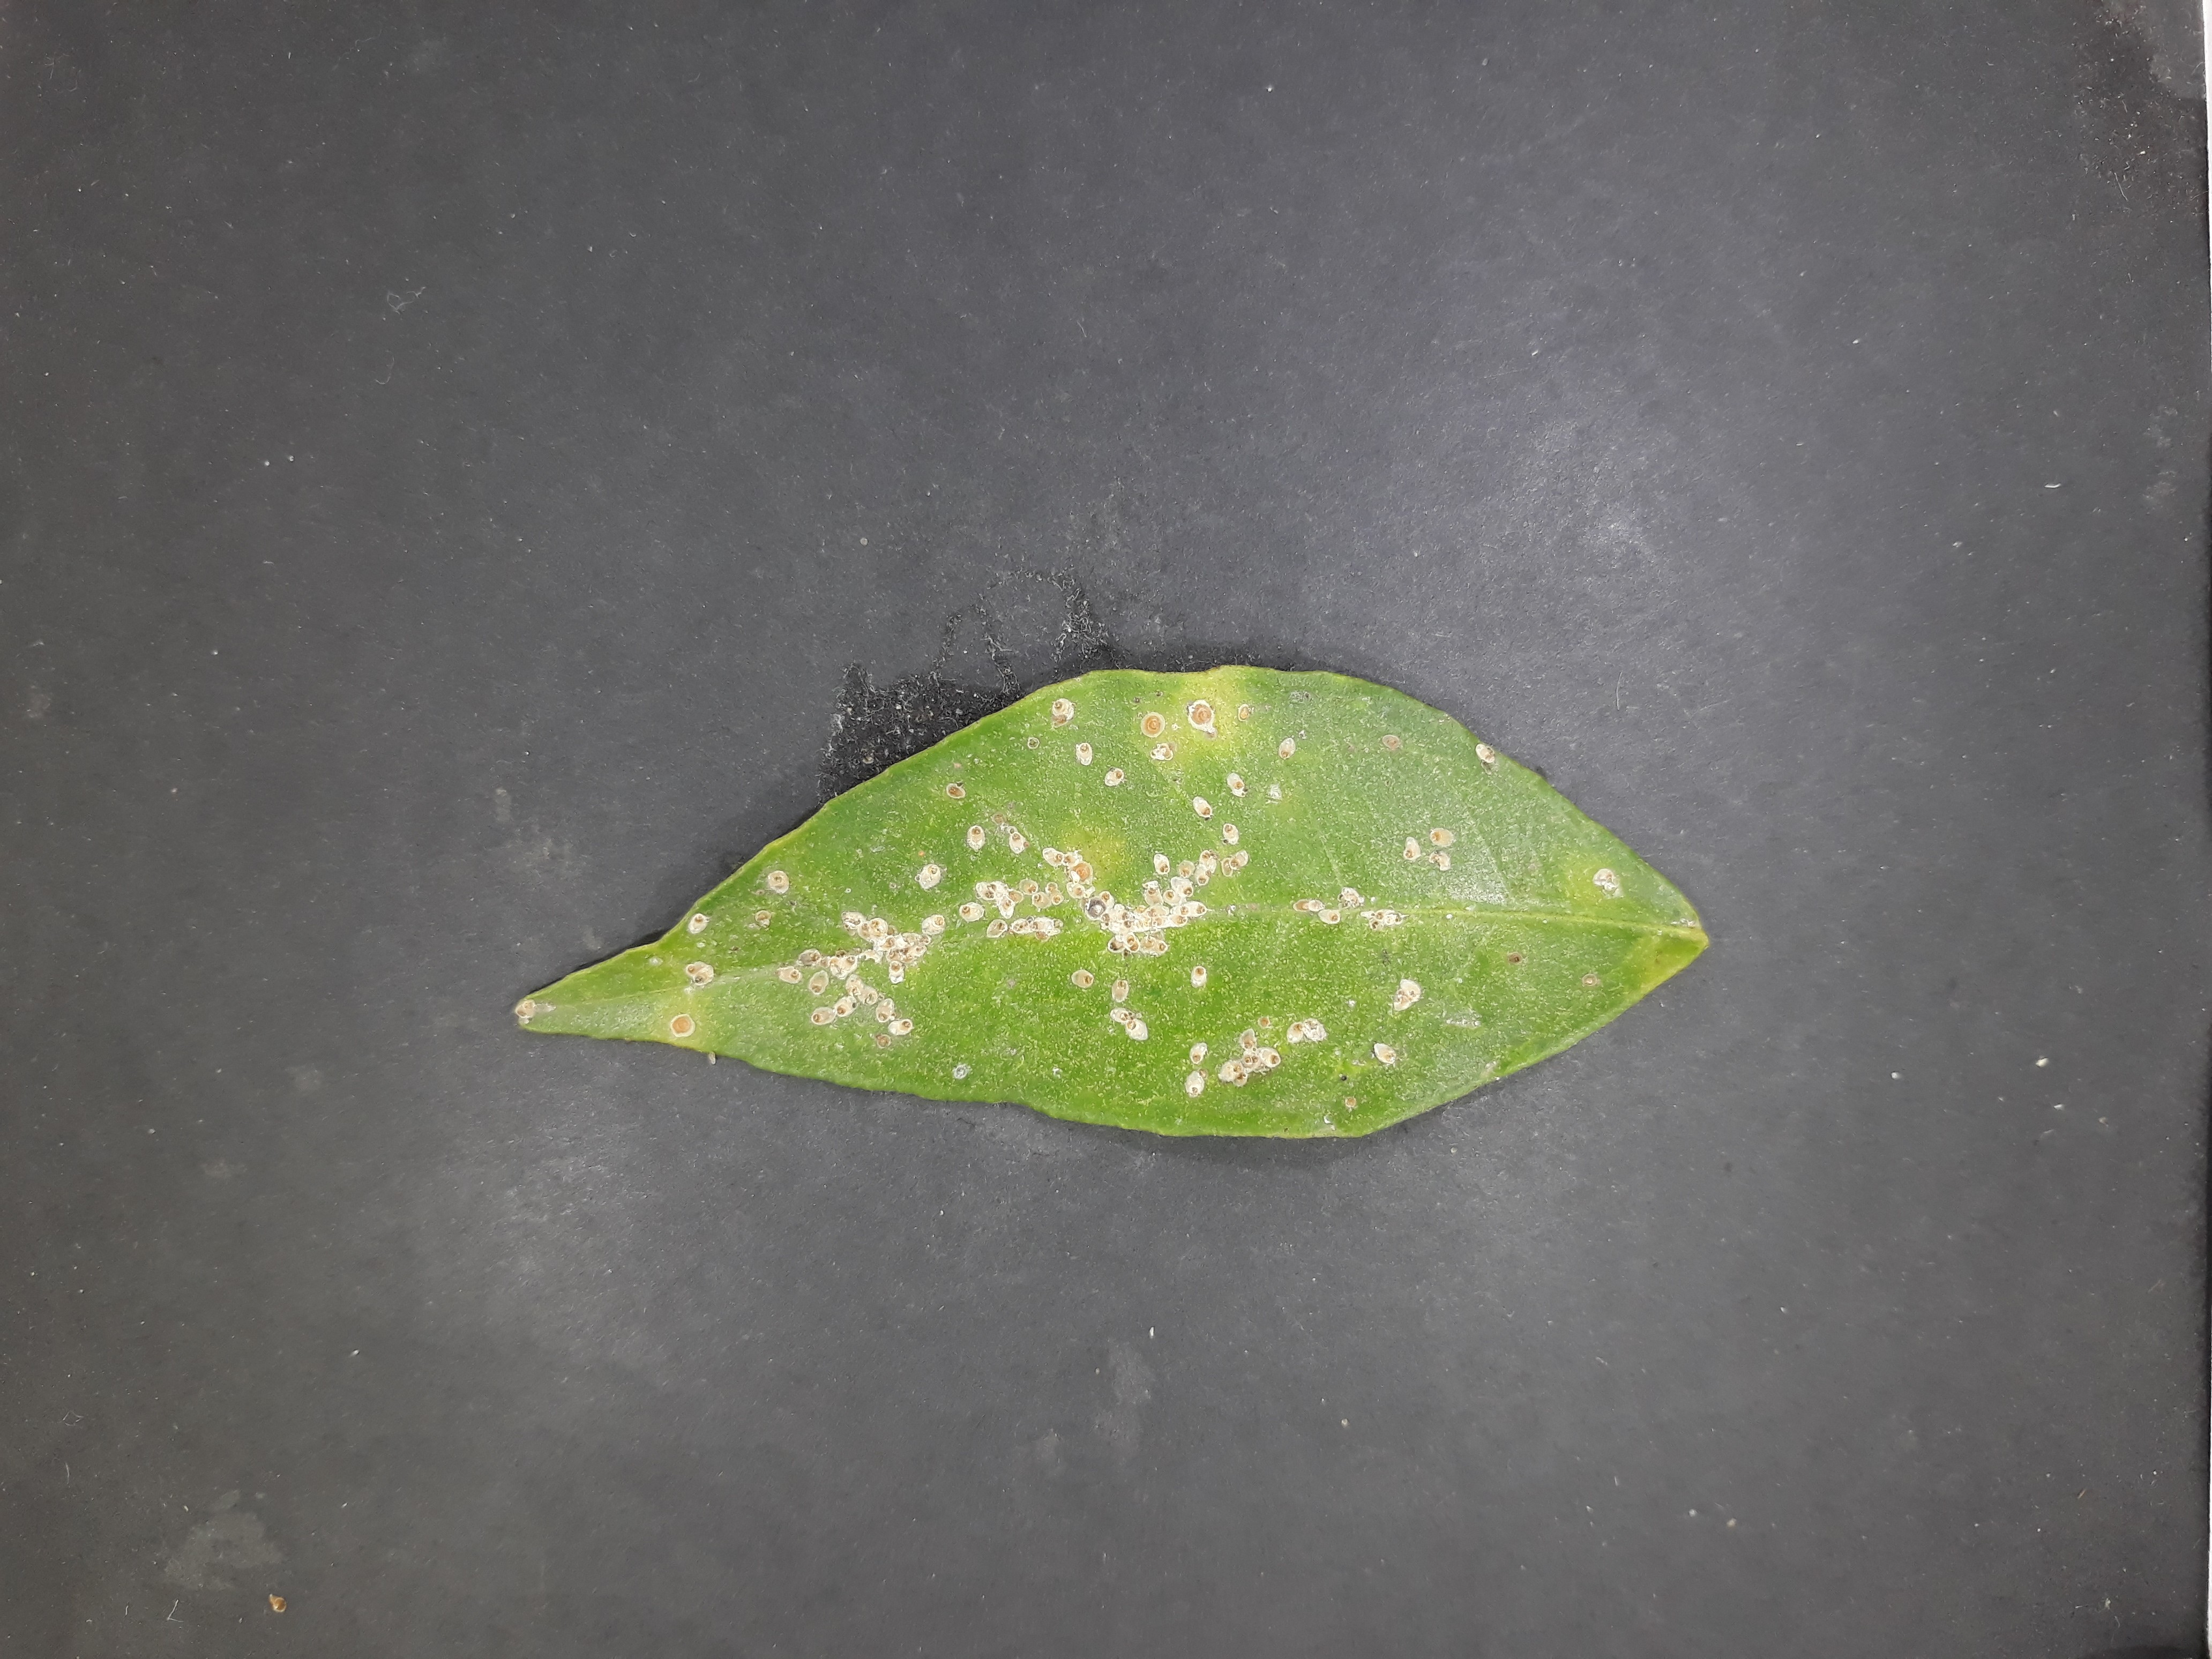
Label: Red_scale